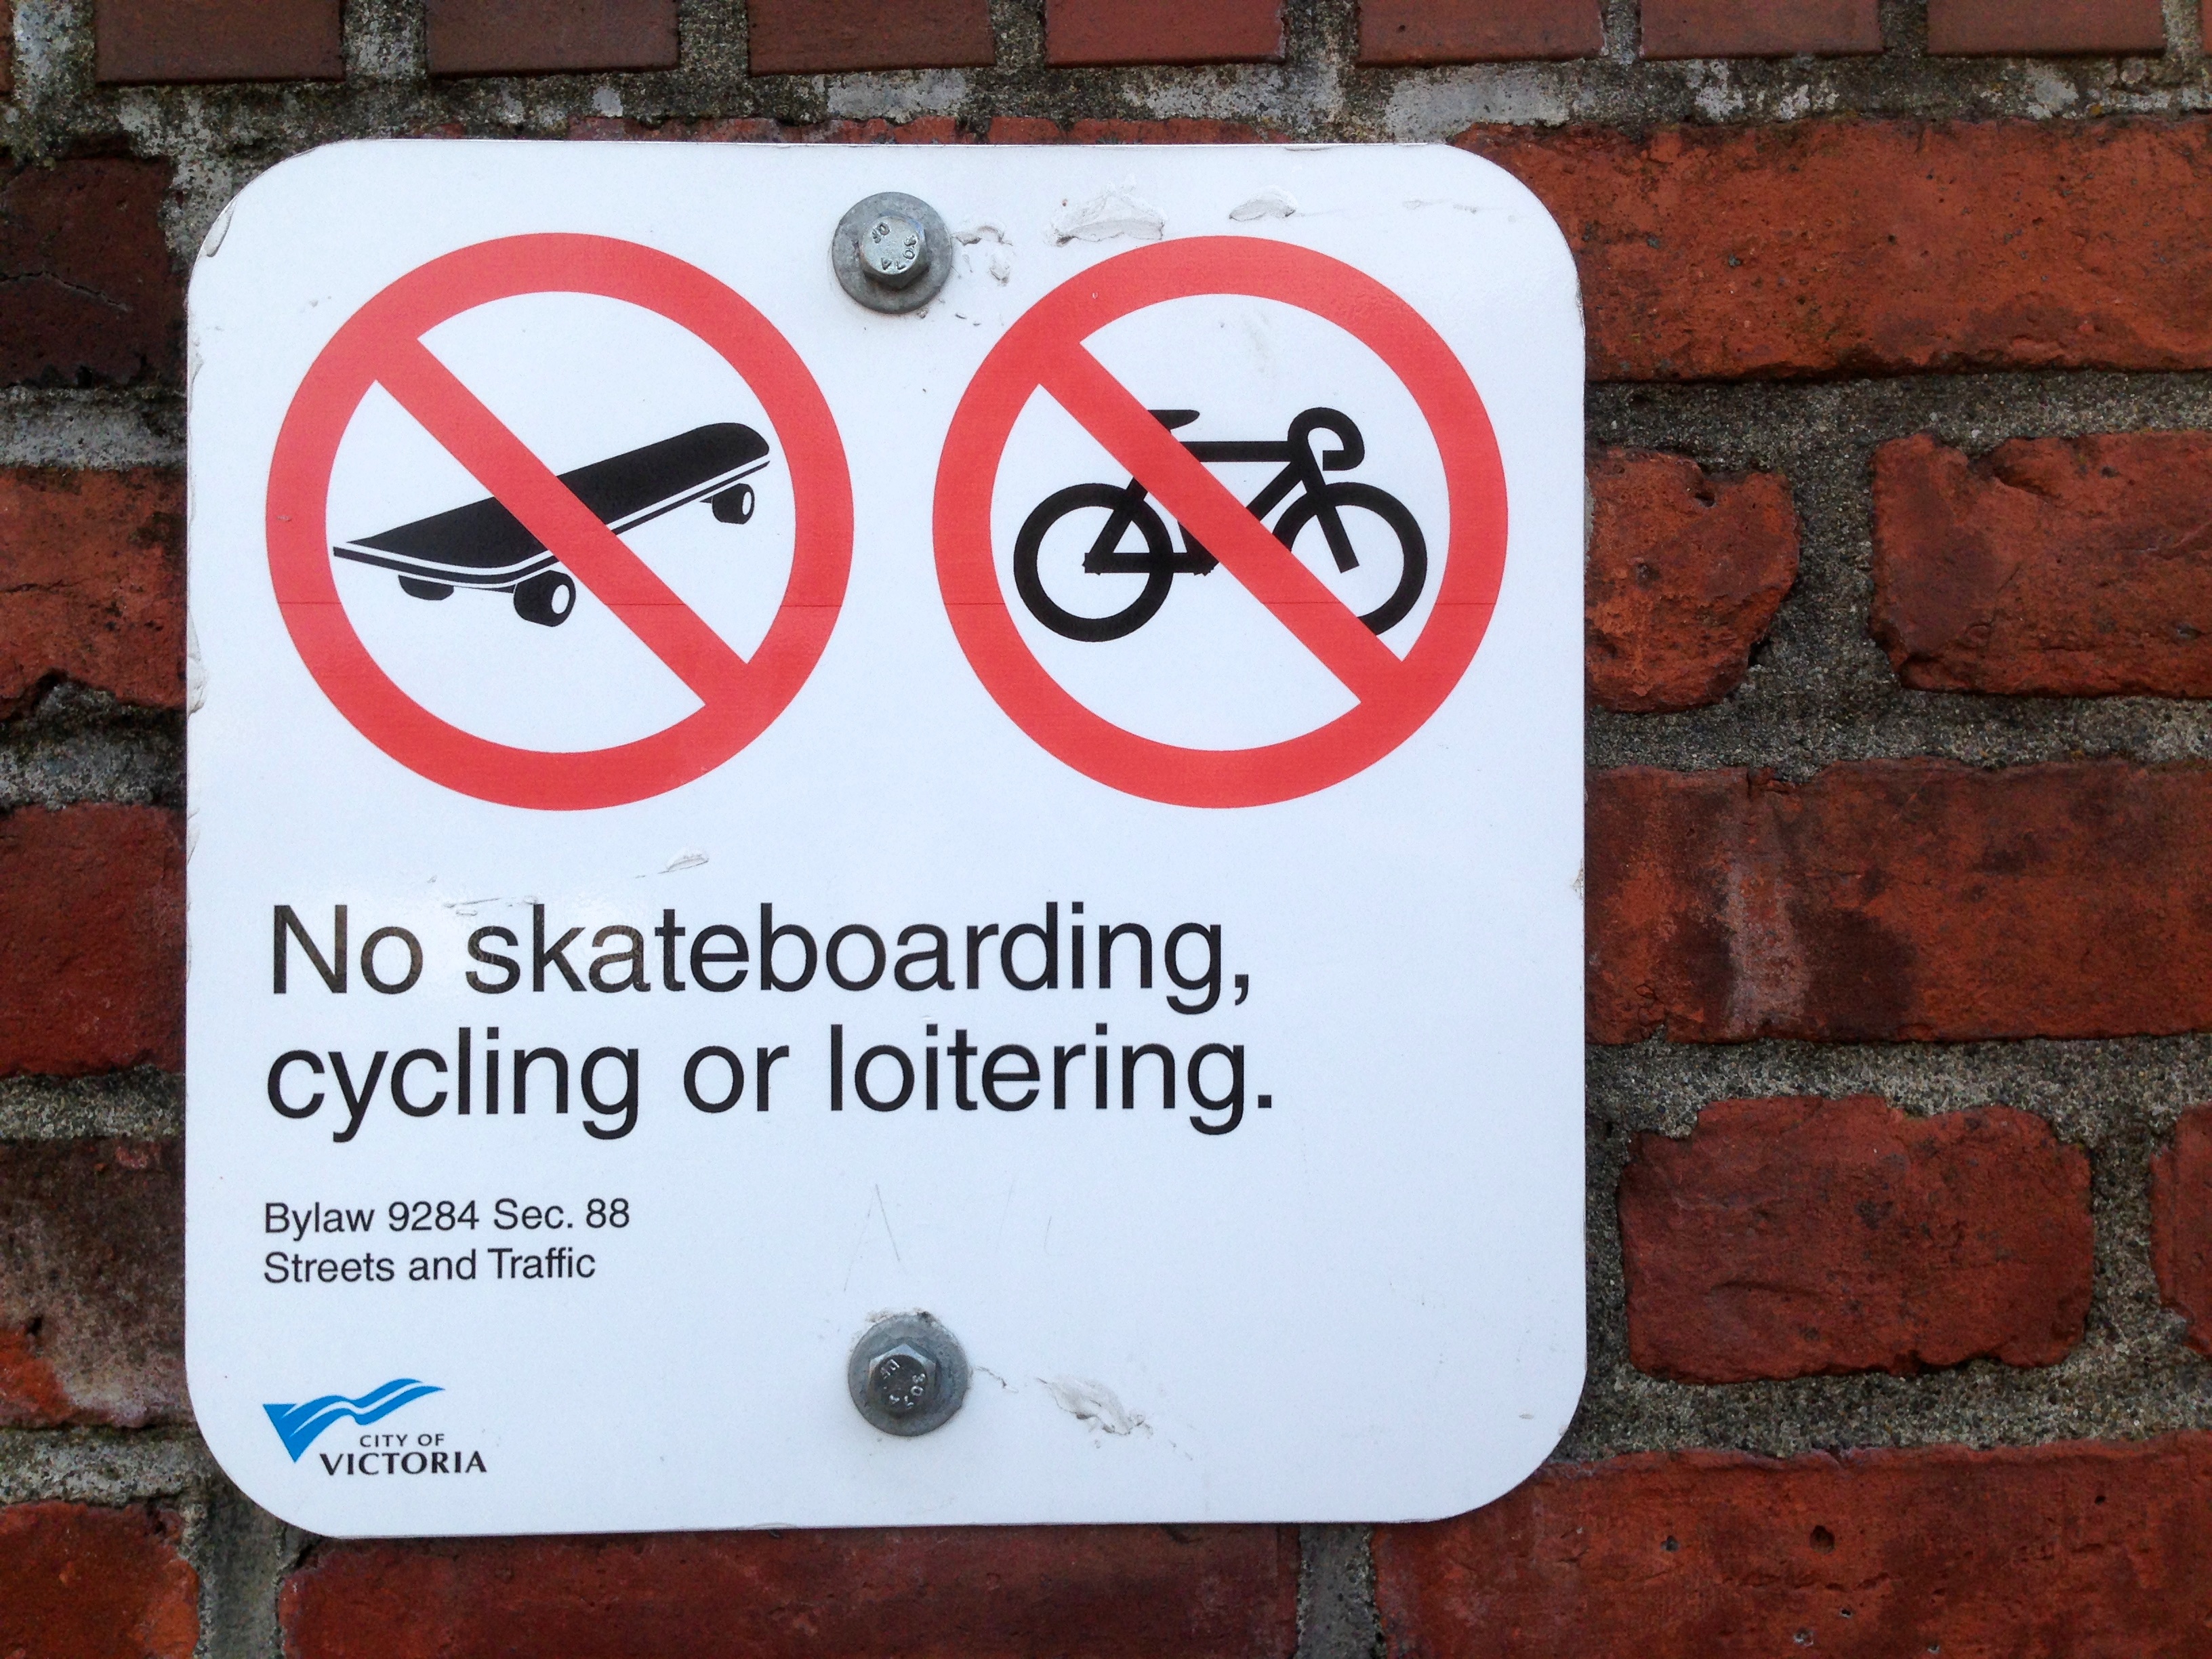
number, advertising, sign, red, banner, street sign, signage, art, shape, traffic sign, house numbering